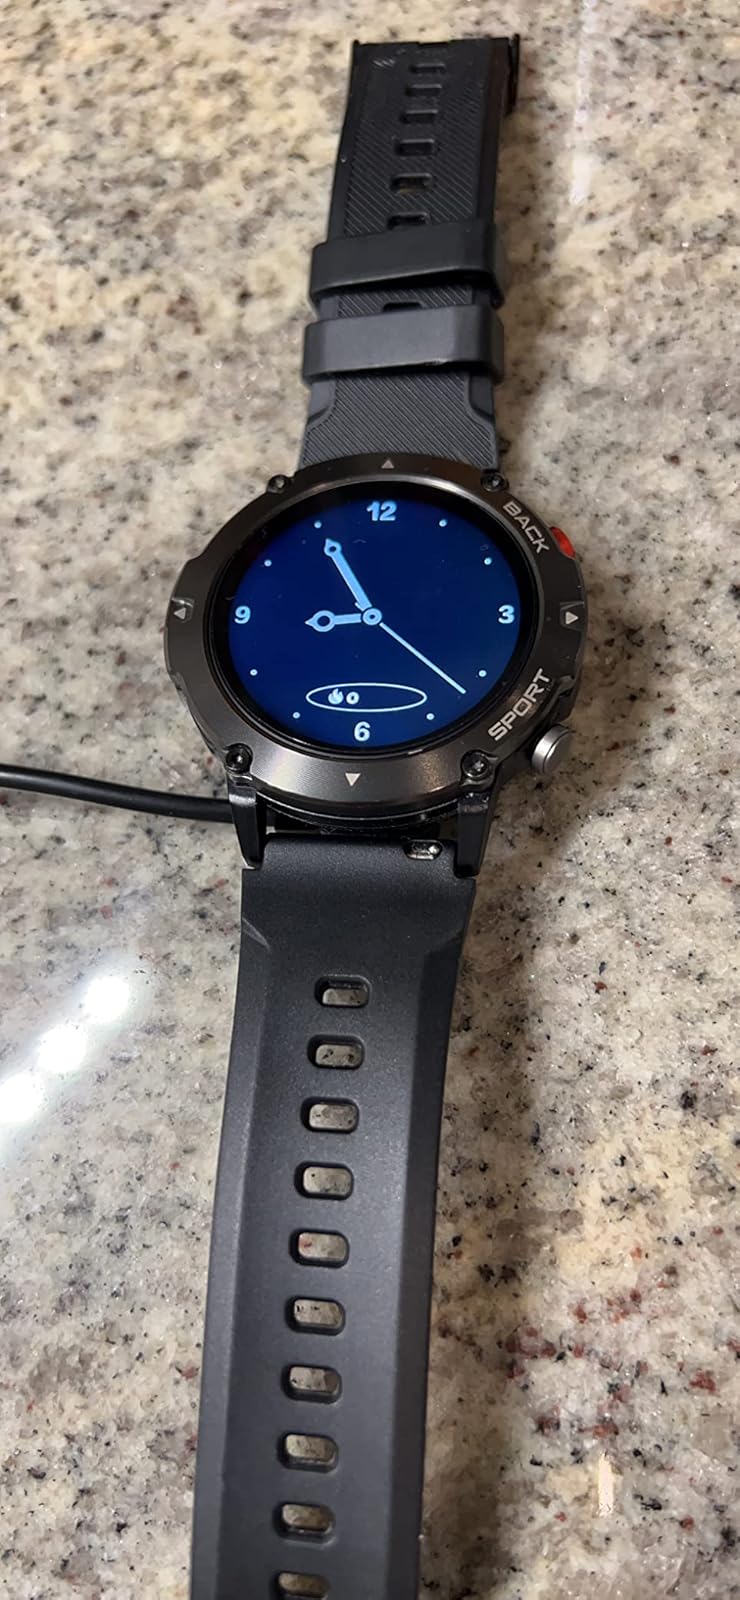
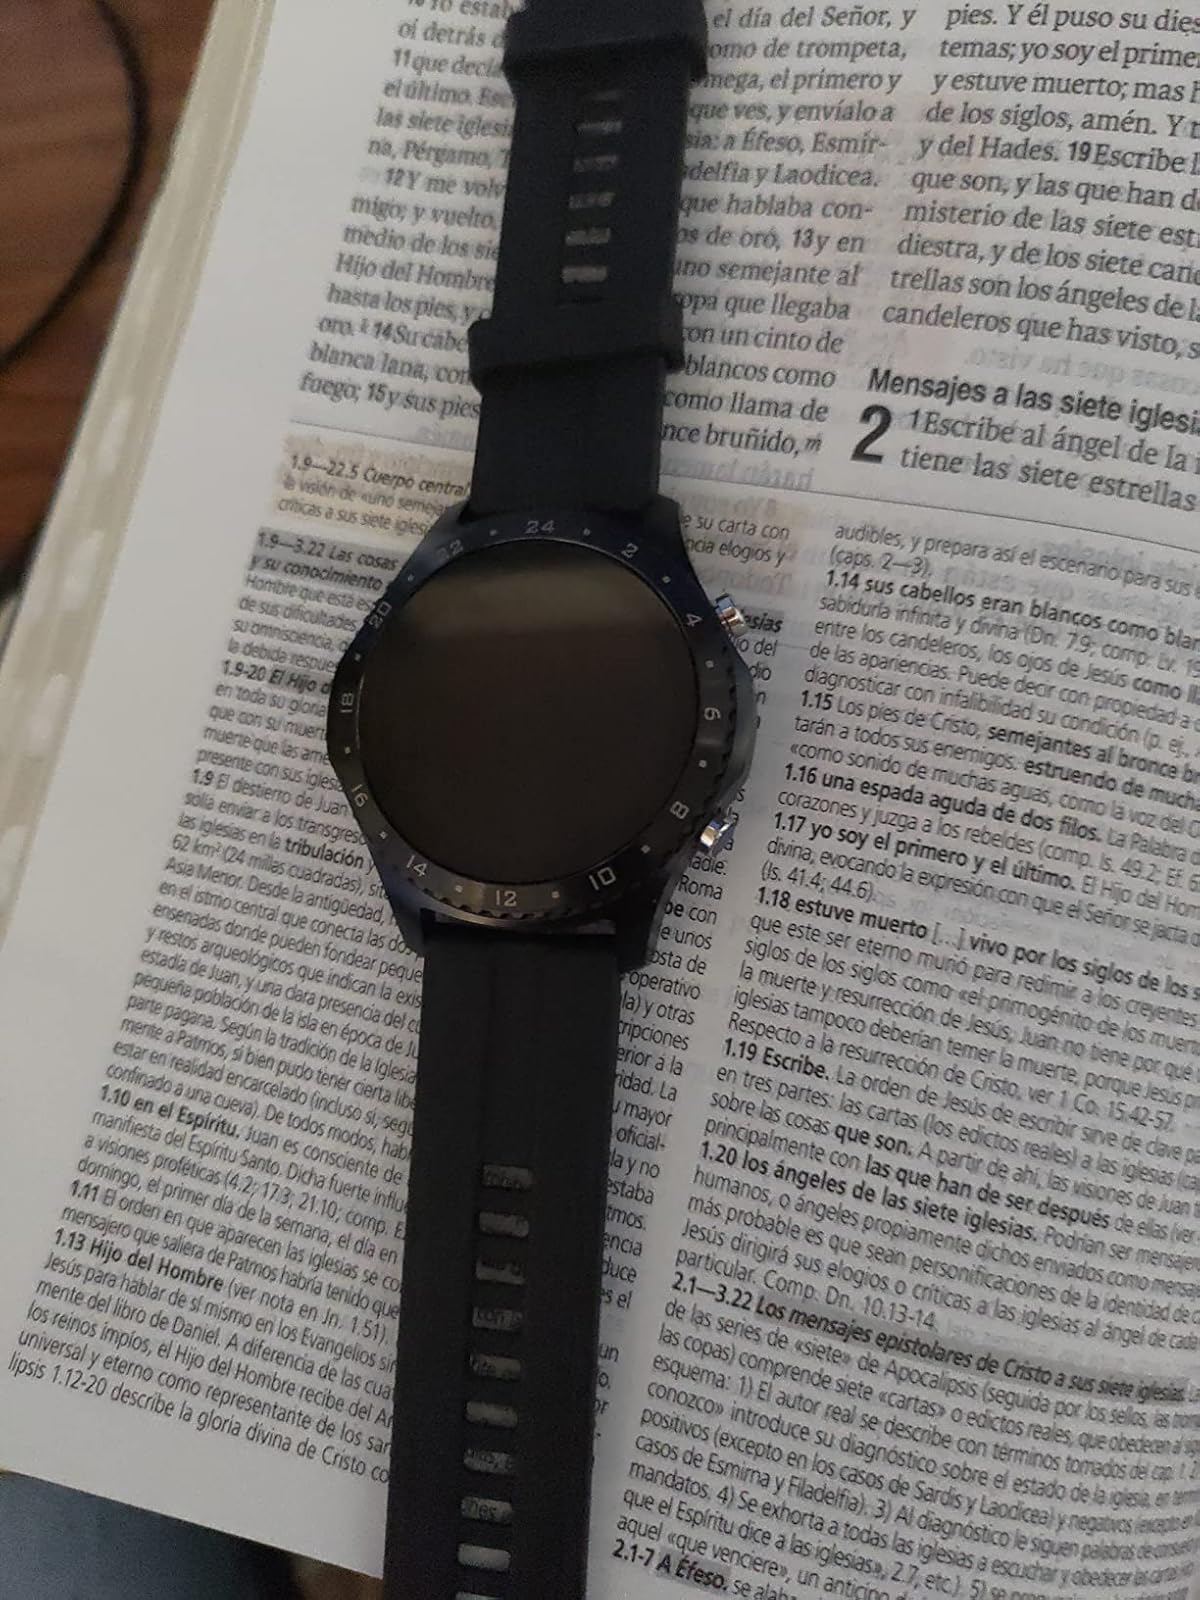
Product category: smartwatch
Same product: no